Shuvalan Lighthouse

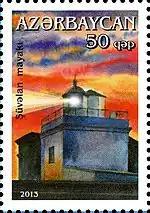
Azerbaijan's stamp (2013)

On 14 September 1857, the large steamship "Guba", engaged in astronomical and hydrographic research, was wrecked near the Shuvalan cape. Consequently, 22 crew members lost their lives, 57 people were rescued. After this tragedy, in order to ensure the safety of the ships, the construction of lighthouses on Absheron began